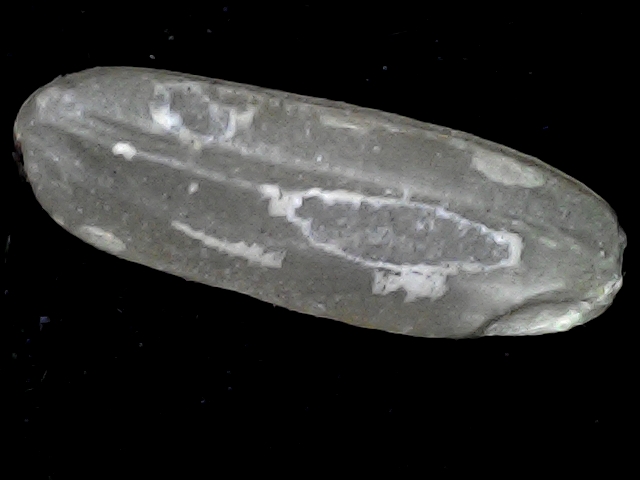
Rice variety: BD72